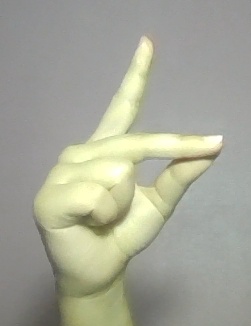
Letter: ta